Fernando de Rosa

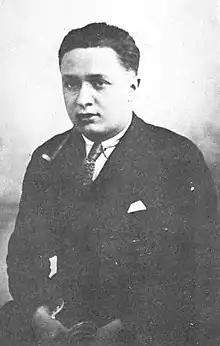
Fernando De Rosa in 1935

Fernando De Rosa (7 October 1908 - October 1936) was an Italian student who attempted to assassinate Umberto Prince of Piedmont, later Umberto II of Italy in Brussels on 24 October 1929. De Rosa was born in Milan and studied law in Turin before fleeing Italy for France in order to avoid imprisonment for his political views. He remained in Paris for about a year, studying law at the University of Paris and writing for an anti-fascist journal.